Deforestation in Brazil

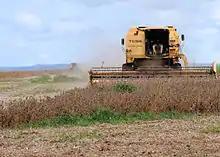
Soybean cultivation in Mato Grosso, Brazil

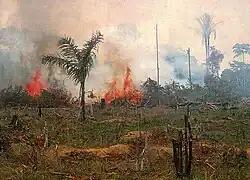
A burning forest in Brazil

Brazil is currently the second-largest global producer of soybeans after the United States, mostly for livestock feed. As stated in the Constitution of Brazil, clearing land for crops or fields is considered an "effective use" of land and is the first step toward land ownership. Cleared property is also valued 5–10 times more than forested land, and for that reason is valuable to the owner whose ultimate objective is resale. The soy industry is an important exporter for Brazil; therefore, the needs of soy farmers have been used to validate many of the controversial transportation projects being developed in the Amazon.